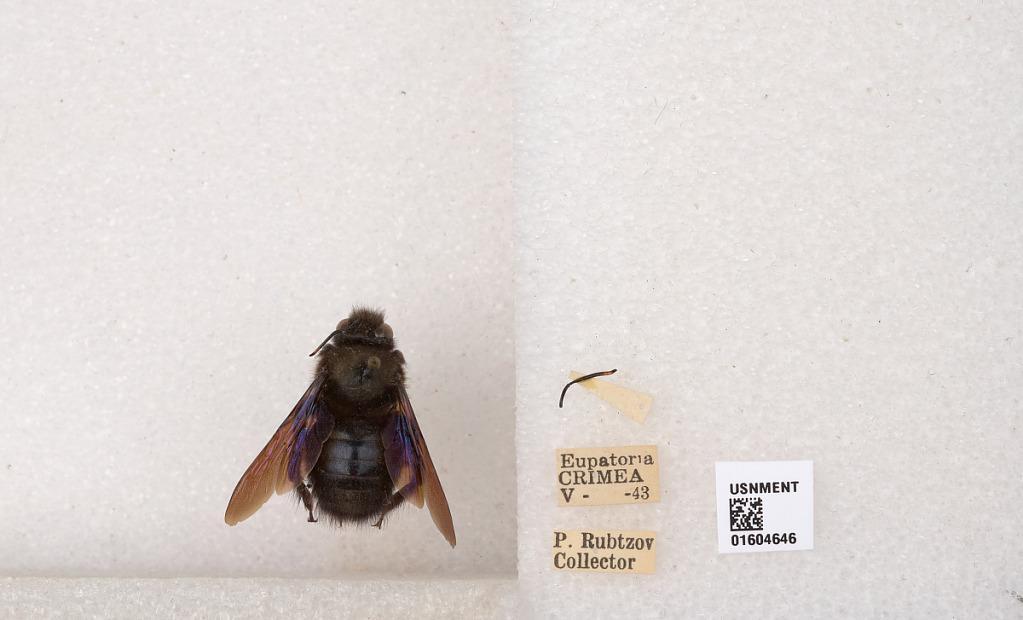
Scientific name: Xylocopa (Xylocopa) violacea (Linnaeus)
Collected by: P. Rubtzov
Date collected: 1943-5-1
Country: Ukraine
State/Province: Crimea
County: Gorodskoy okrug Yevpatoriya
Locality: Yevpatoriya